James Ware (historian)

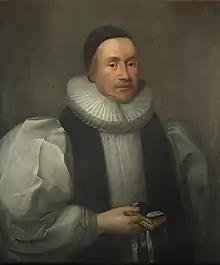
Ware's close friend and fellow scholar, James Ussher (1581–1656), Primate of Ireland from 1625 to 1656

His experience with the Commission meant that in 1629 he was commissioned by Lords Justices Cork and Adam Loftus, 1st Viscount Loftus to attend Charles I in London to discuss the financial crisis facing the Irish government. The success of this visit resulted in his knighthood in Christ Church Cathedral, Dublin on 28 February 1630 and he inherited the post of Auditor General when his father died in 1632.